Robert Troup

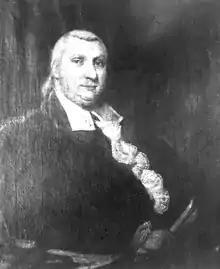
A late 18th century portrait of Troup

Robert Troup (1757 – January 14, 1832) was a soldier in the Continental Army during the American Revolutionary War and a United States district judge of the United States District Court for the District of New York. He participated in the Battles of Saratoga and was present at the surrender of British General John Burgoyne.